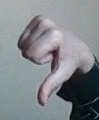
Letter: waw